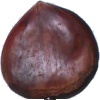
Label: chestnut